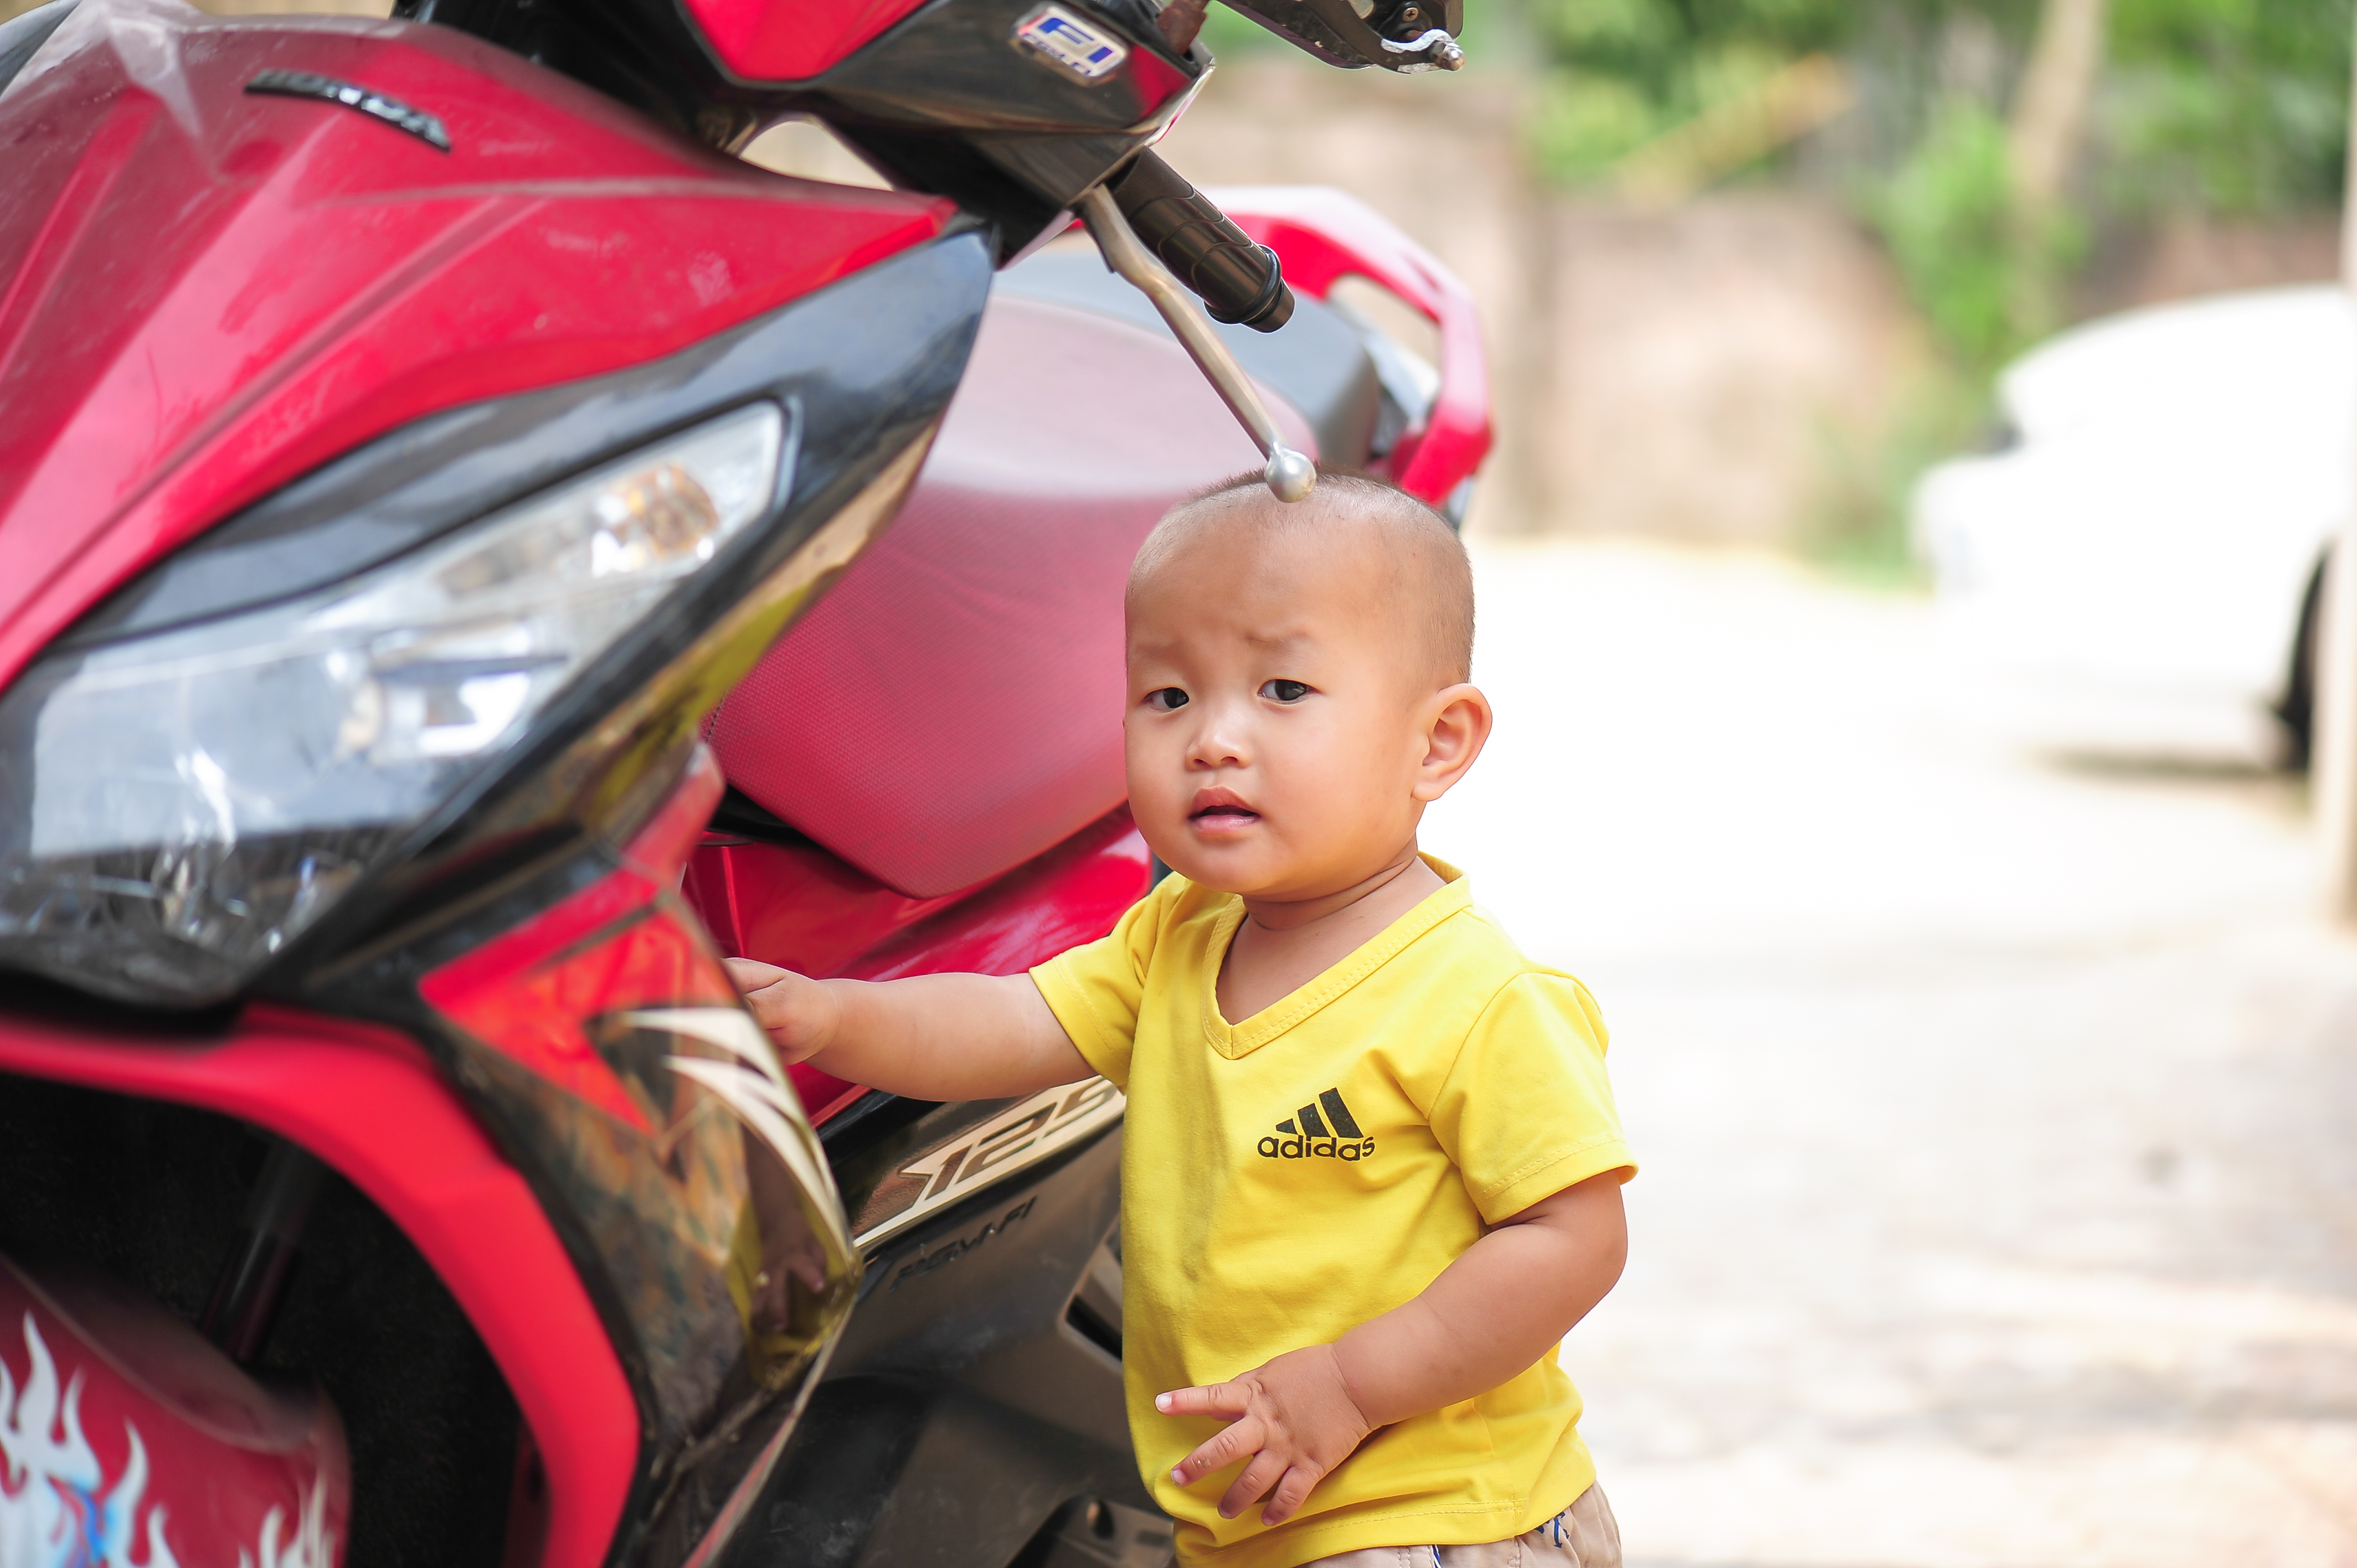
people, car, red, child, vehicle, product, toddler, fun, smile, baby carriage